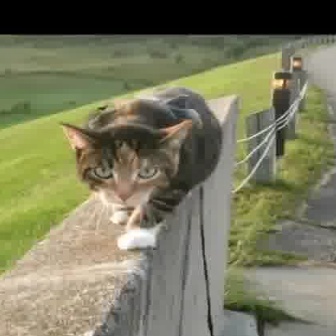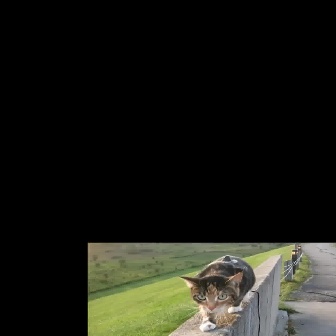
  Please identify the target specified by the bounding box [56,84,223,251] in the first image and locate it in the second image. Return the coordinates in [x_min,y_min,x_max,y_max] format.
Answer: [178,254,256,332]